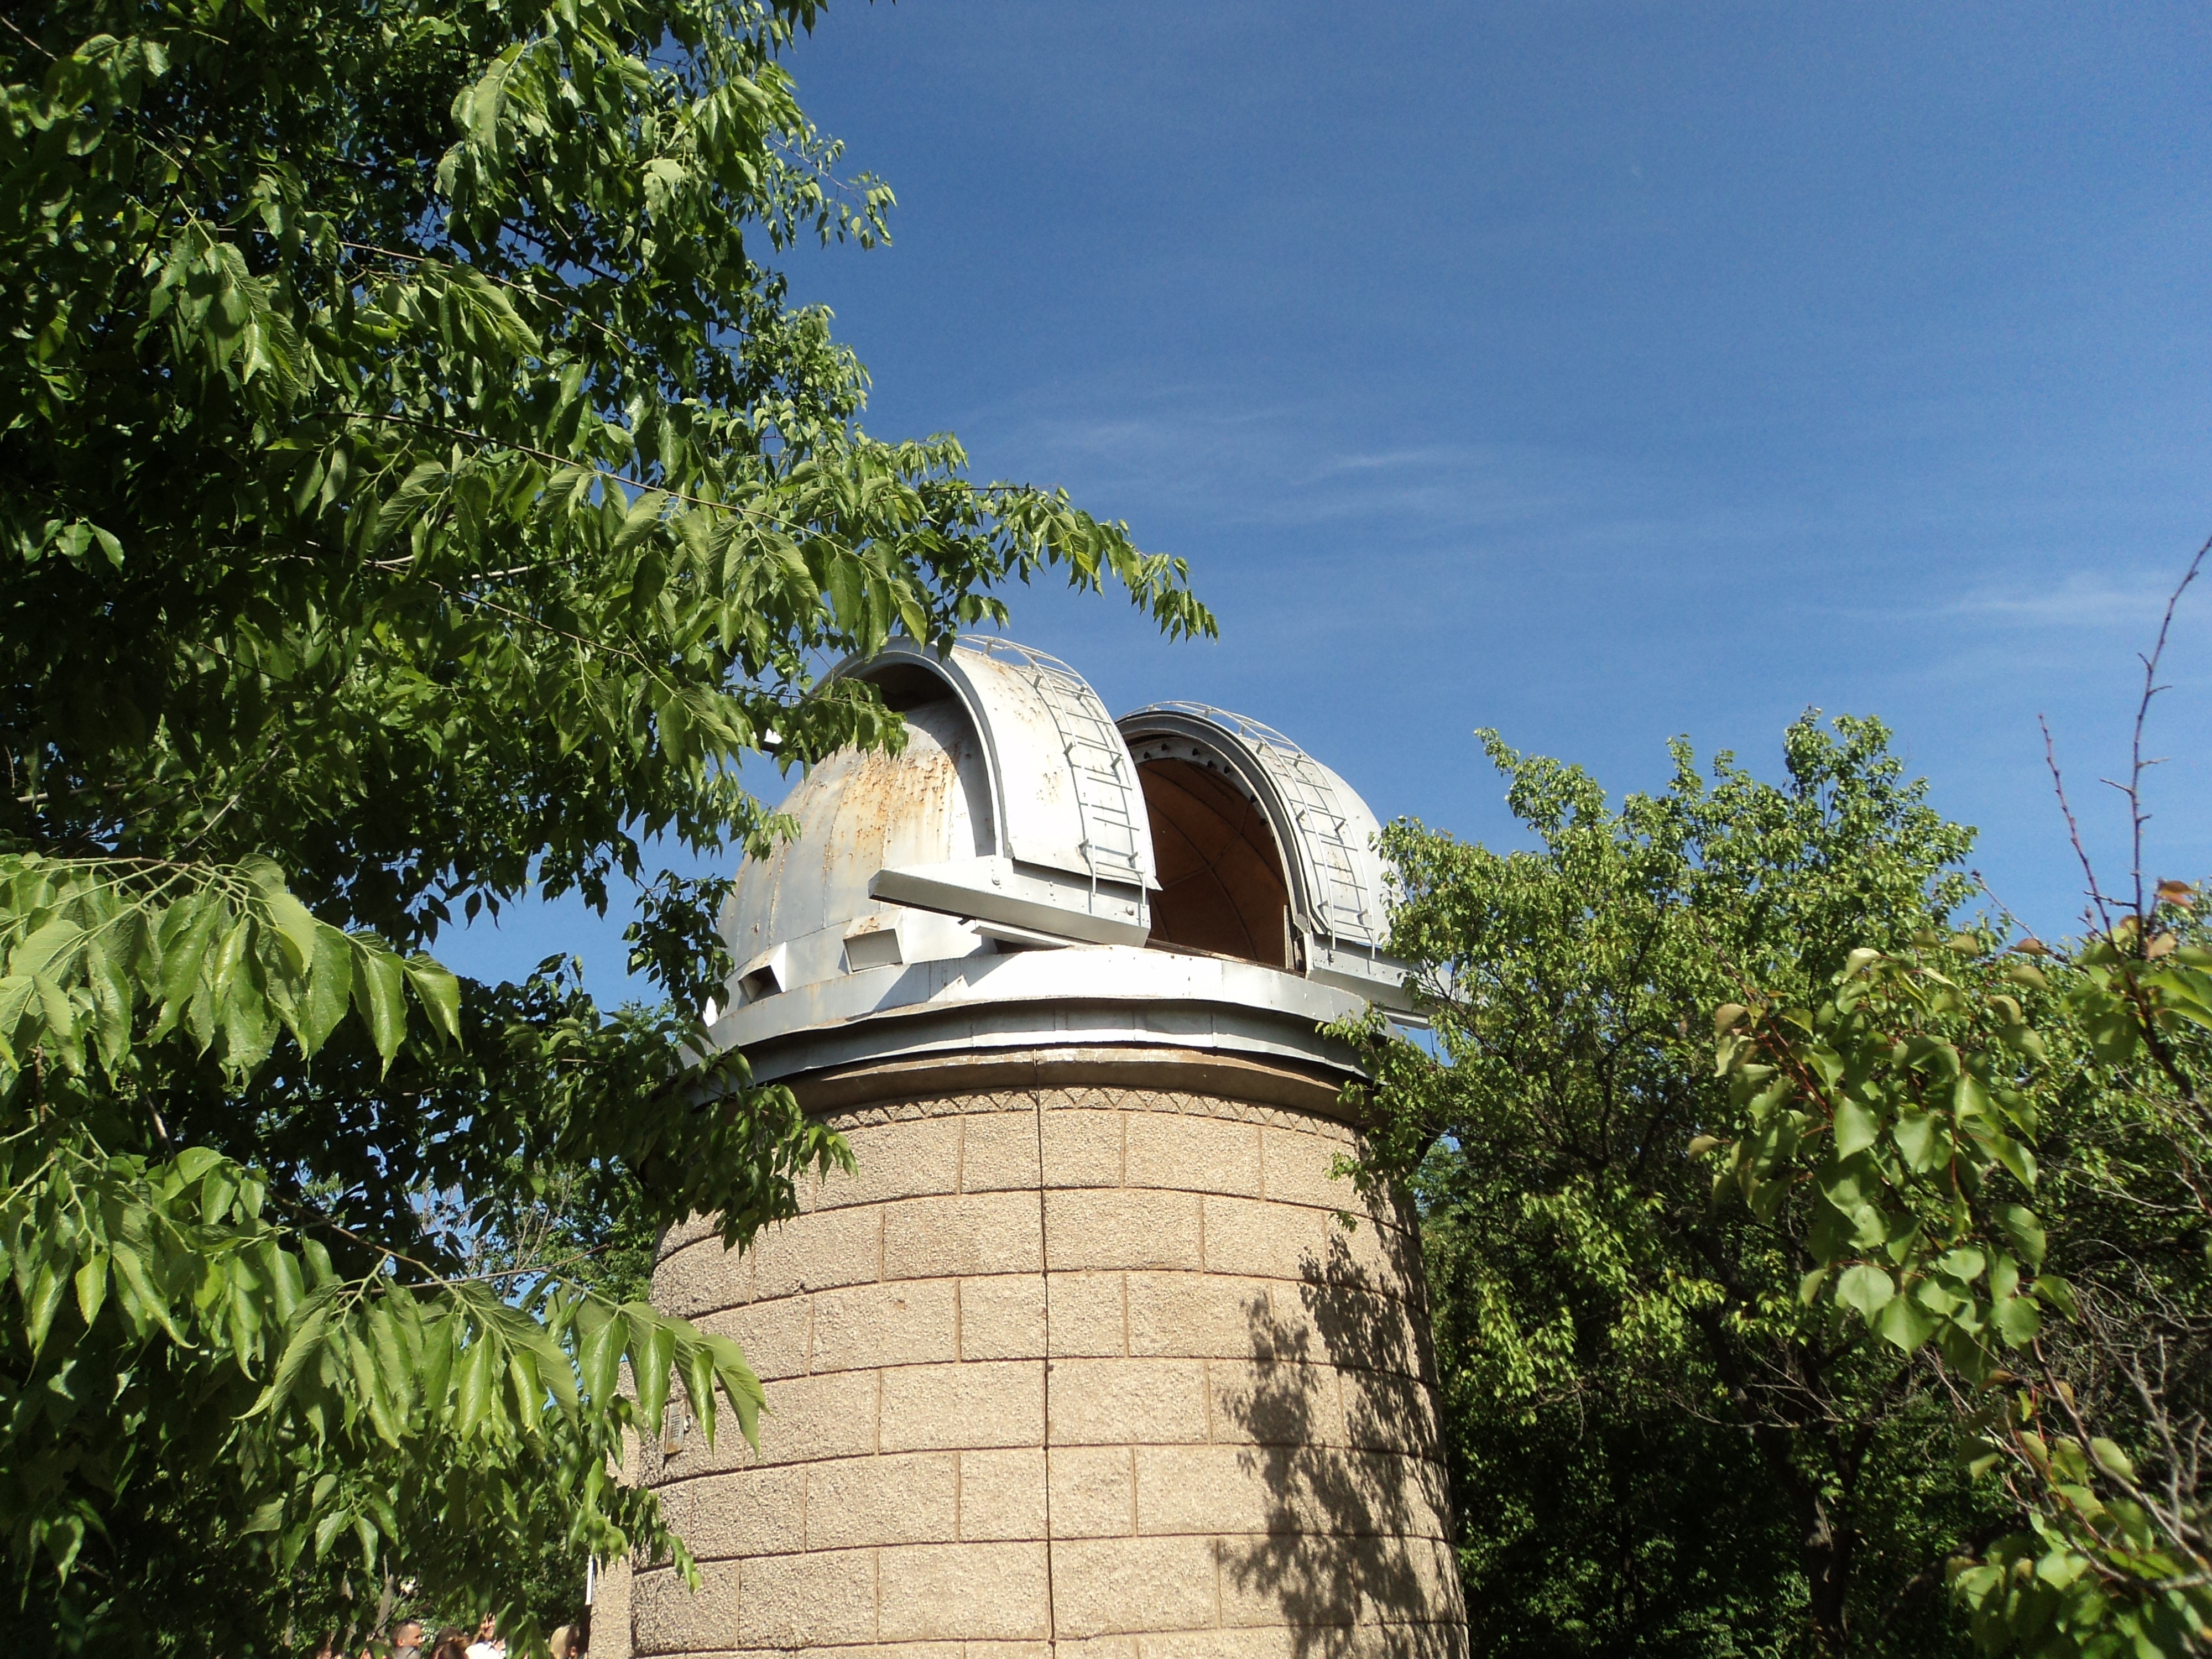
tree, telescope, tower, landmark, chapel, garden, place of worship, observatory, ukraine, rural area, nikolaev